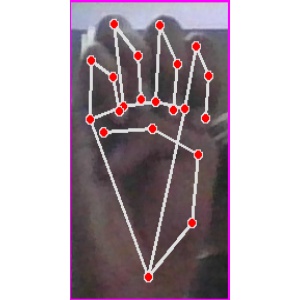
अक्षर: म